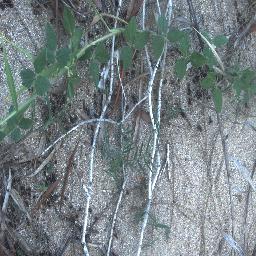
Label: negative